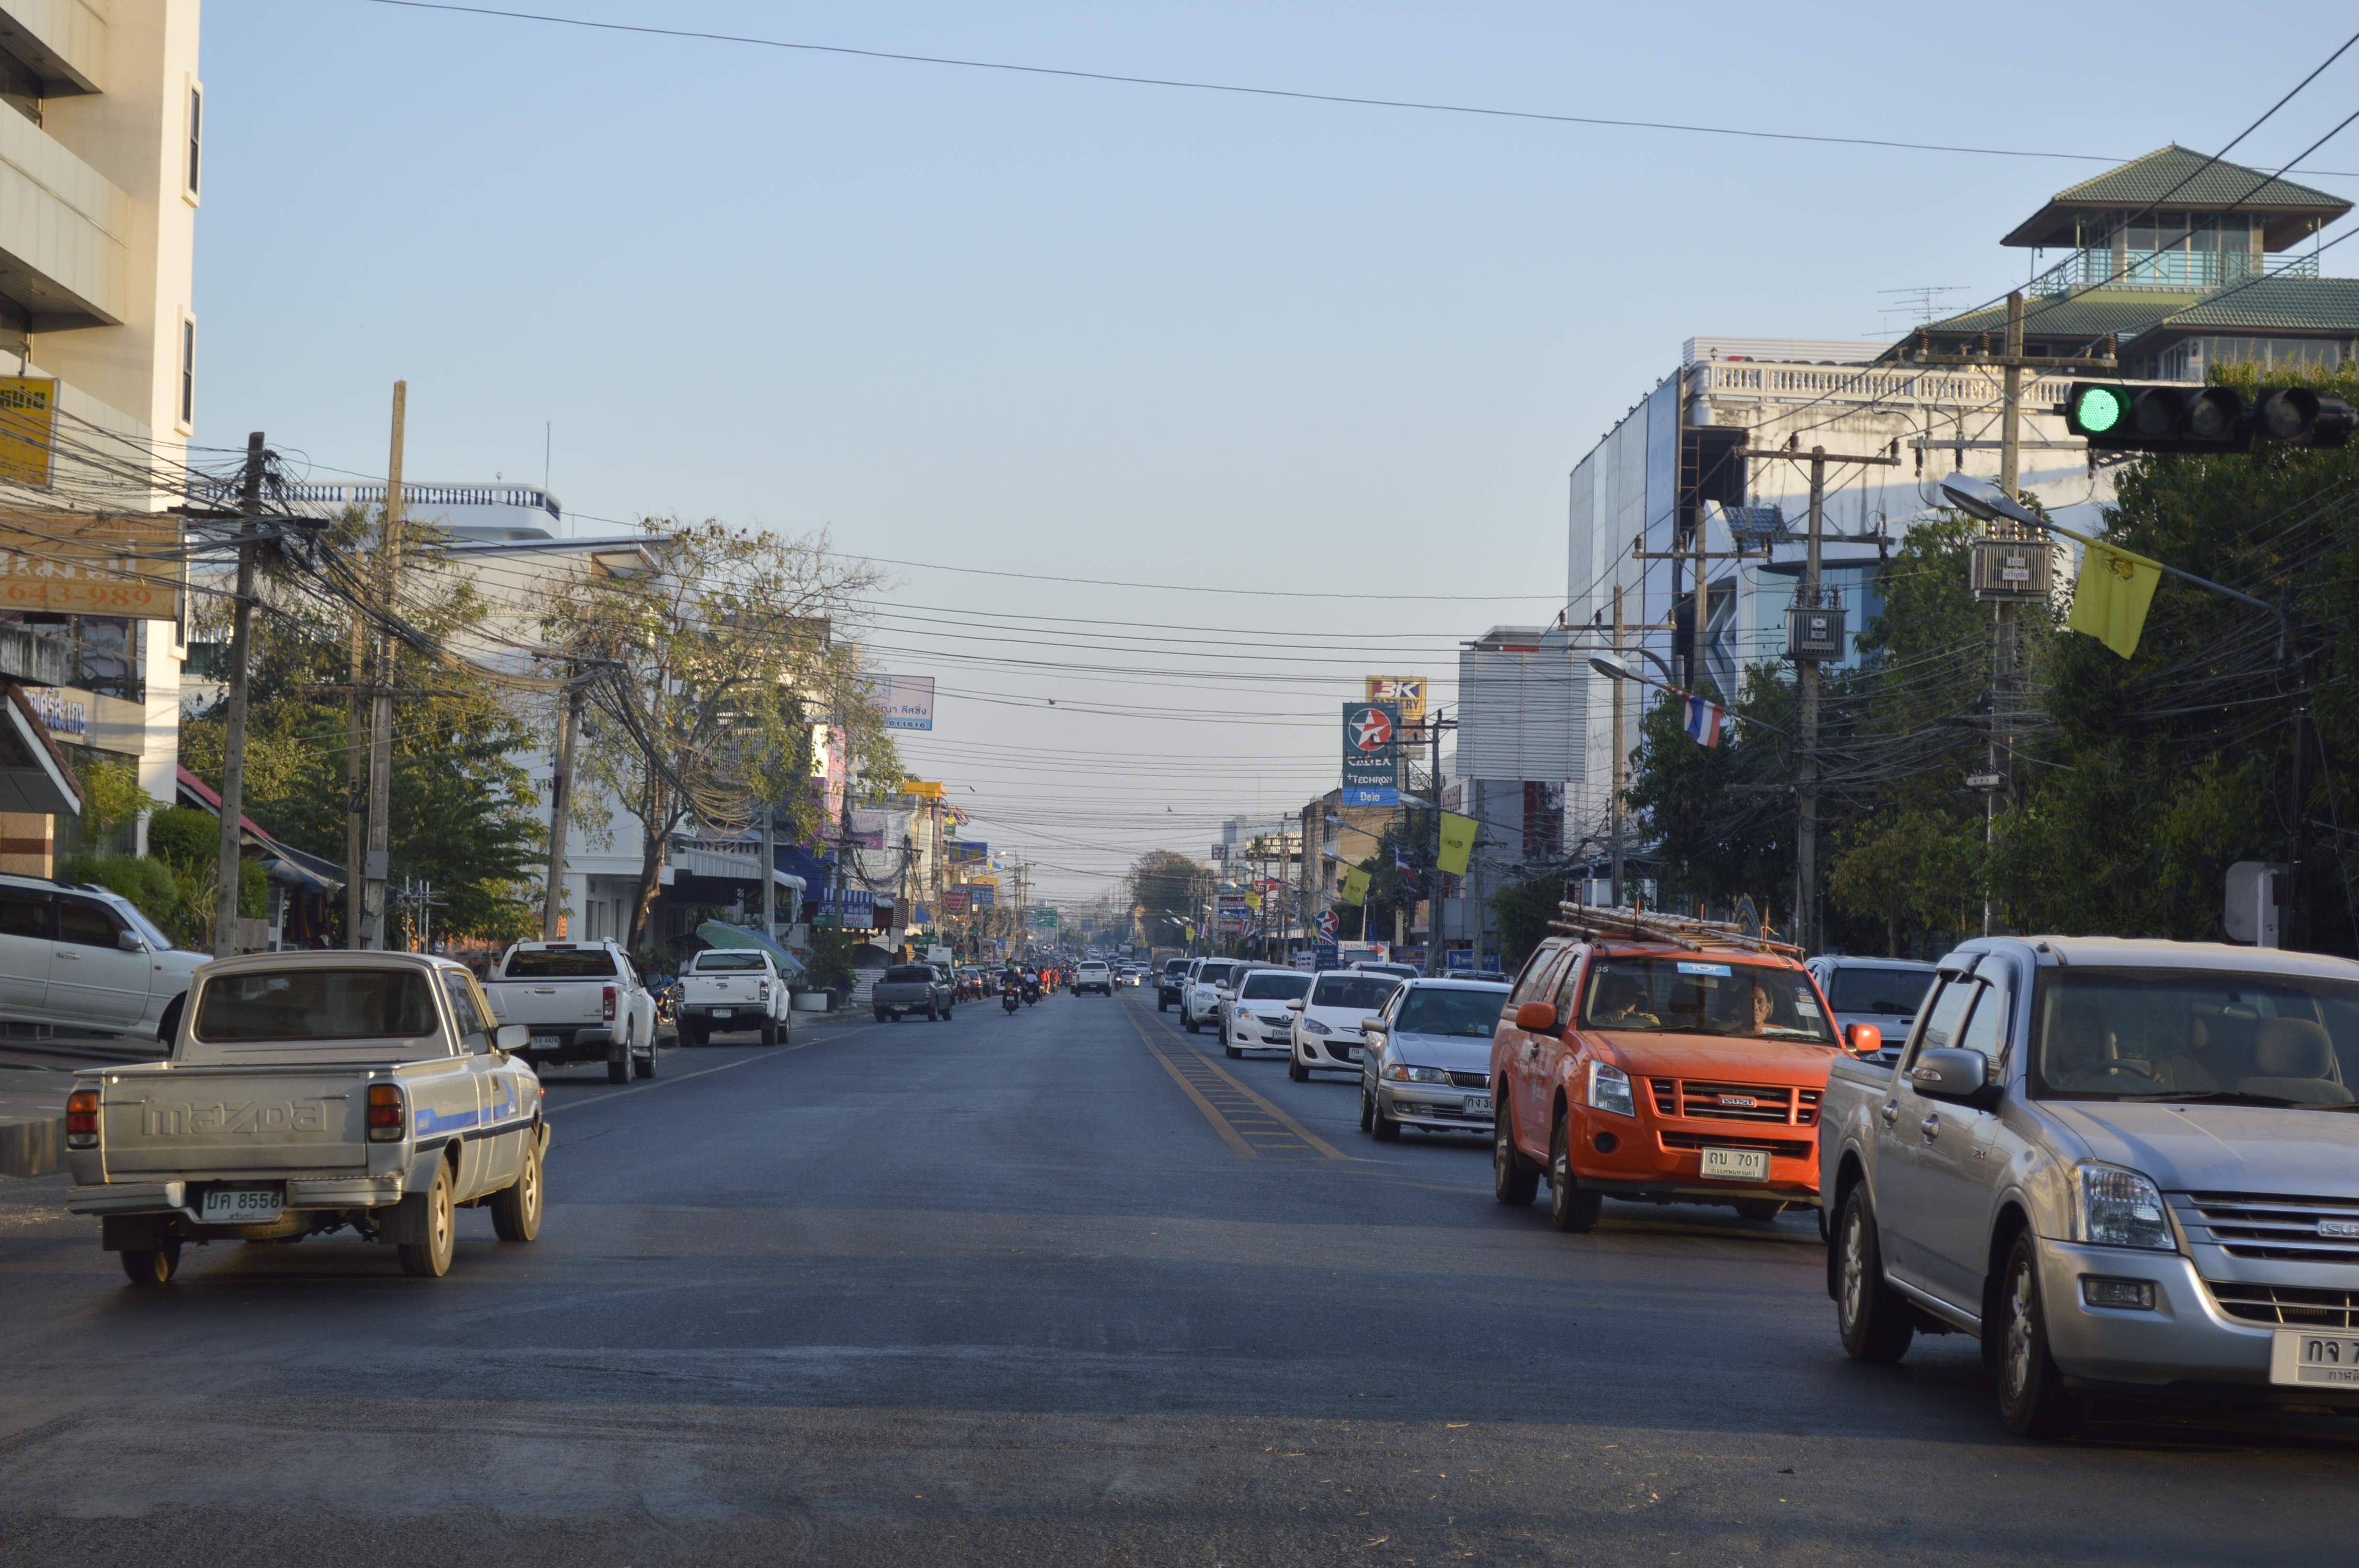
pedestrian, road, traffic, street, town, building, city, downtown, transport, suburb, vehicle, lane, infrastructure, neighbourhood, urban area, residential area, human settlement